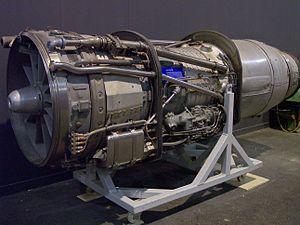
Safran Aircraft Engines, anciennement Société nationale d'étude et de construction de moteurs d'aviation puis Snecma, est une société française du groupe Safran, spécialisée dans l'étude et la fabrication de moteurs pour l'industrie aéronautique et spatiale. Motoriste de premier rang, Safran Aircraft Engines conçoit, développe, produit et commercialise, seul ou en coopération, des moteurs pour avions civils et militaires, pour lanceurs spatiaux et satellites. Safran Aircraft Engines équipe l'ensemble des avions de chasse français comme le Rafale avec son moteur M88 ou le Mirage 2000 avec son moteur M53. Avec General Electric, Safran Aircraft Engines a créé la coentreprise CFM International qui motorise aussi bien les avions Airbus que les avions Boeing.